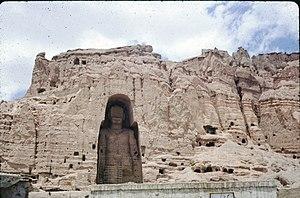
L'Afghanistan photographiée par Françoise Foliot.